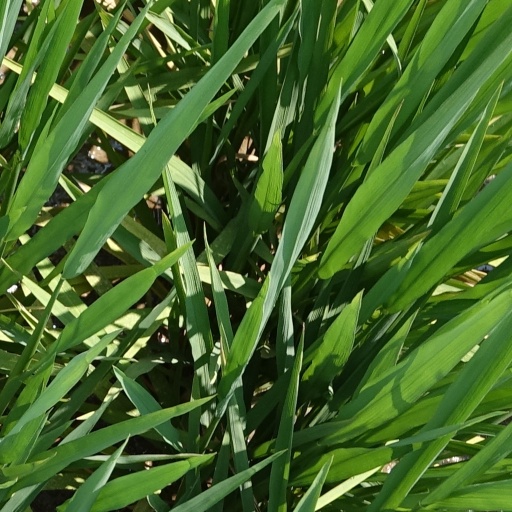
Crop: rice